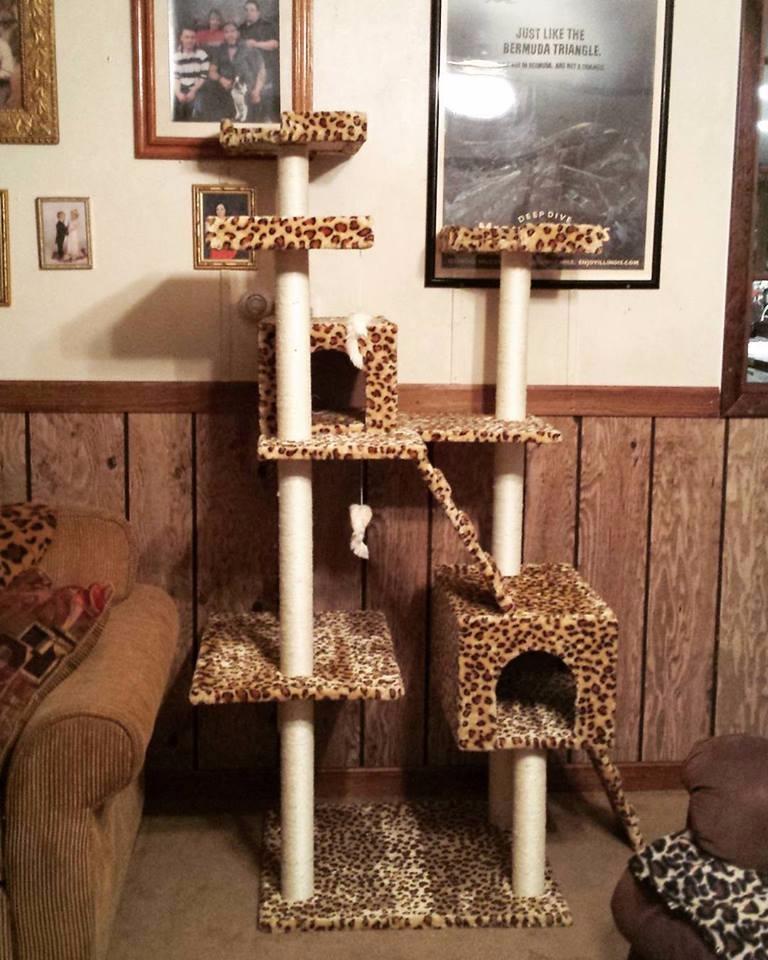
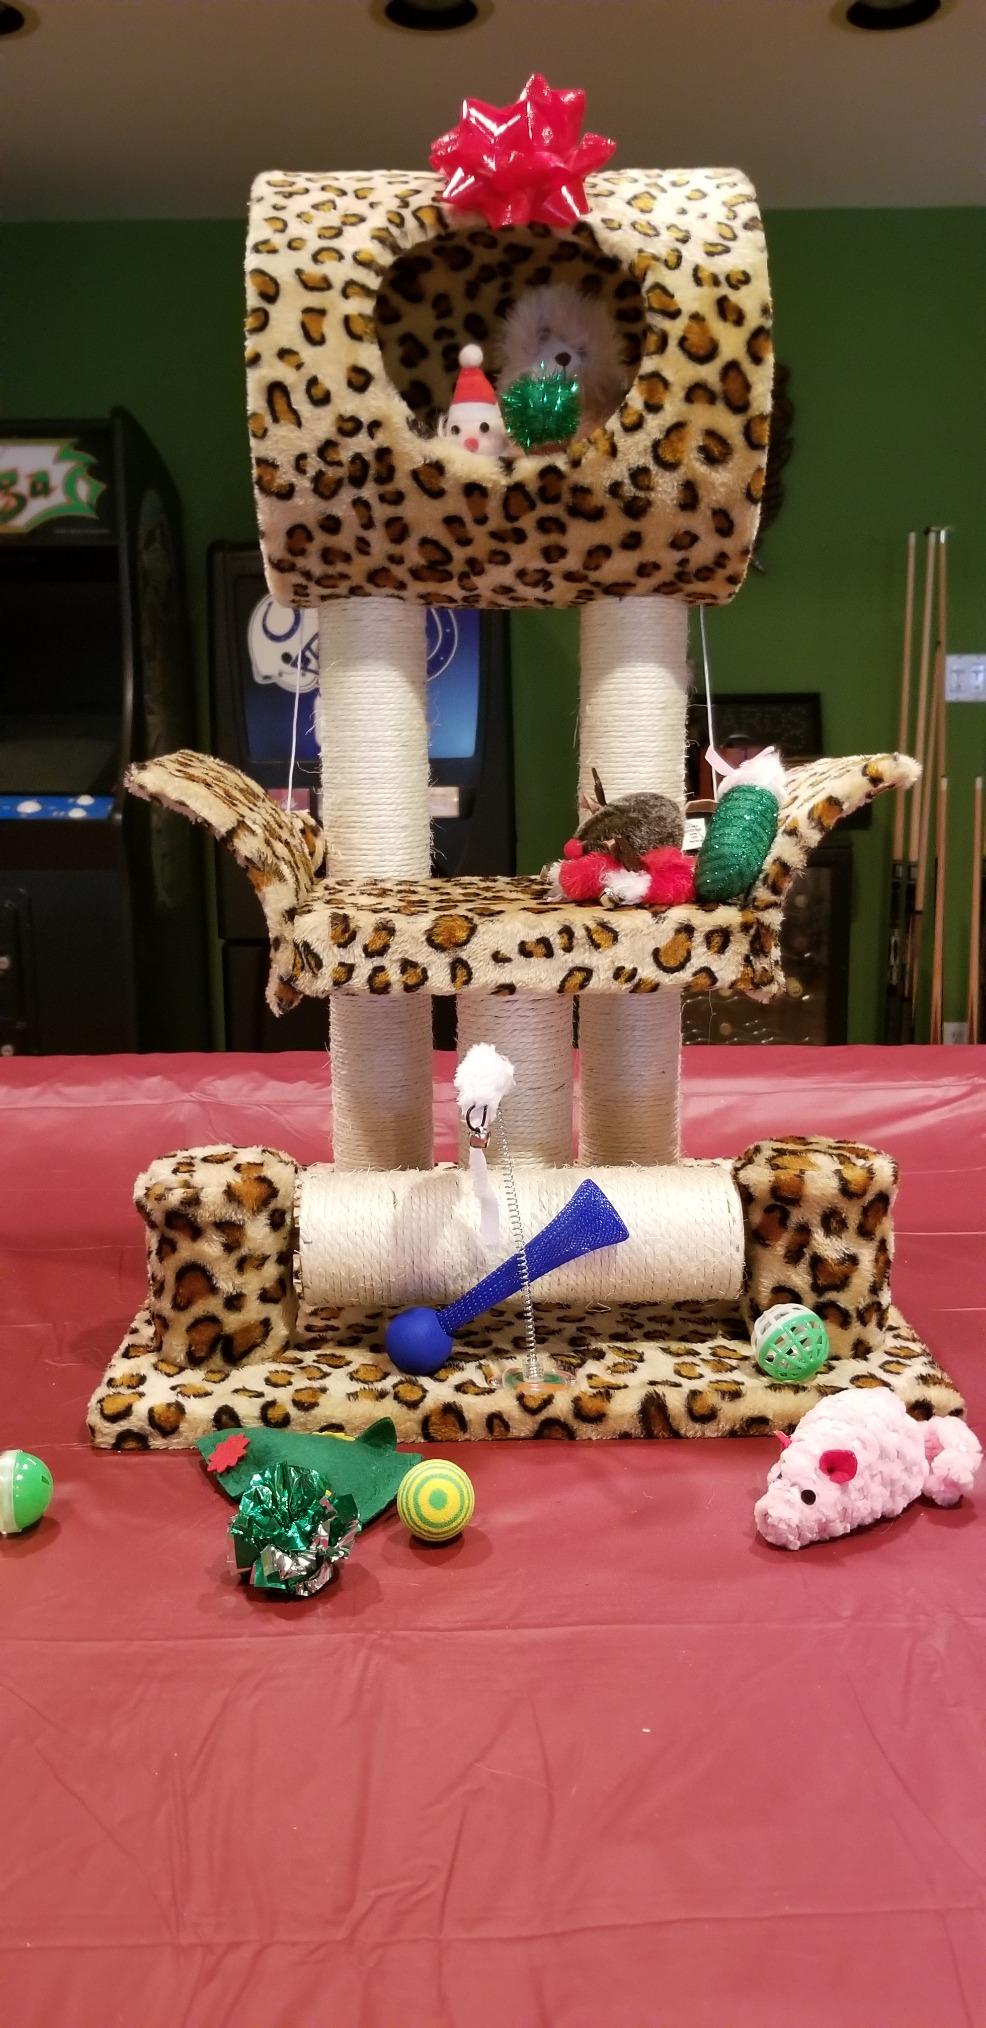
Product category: items_cat tree
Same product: no